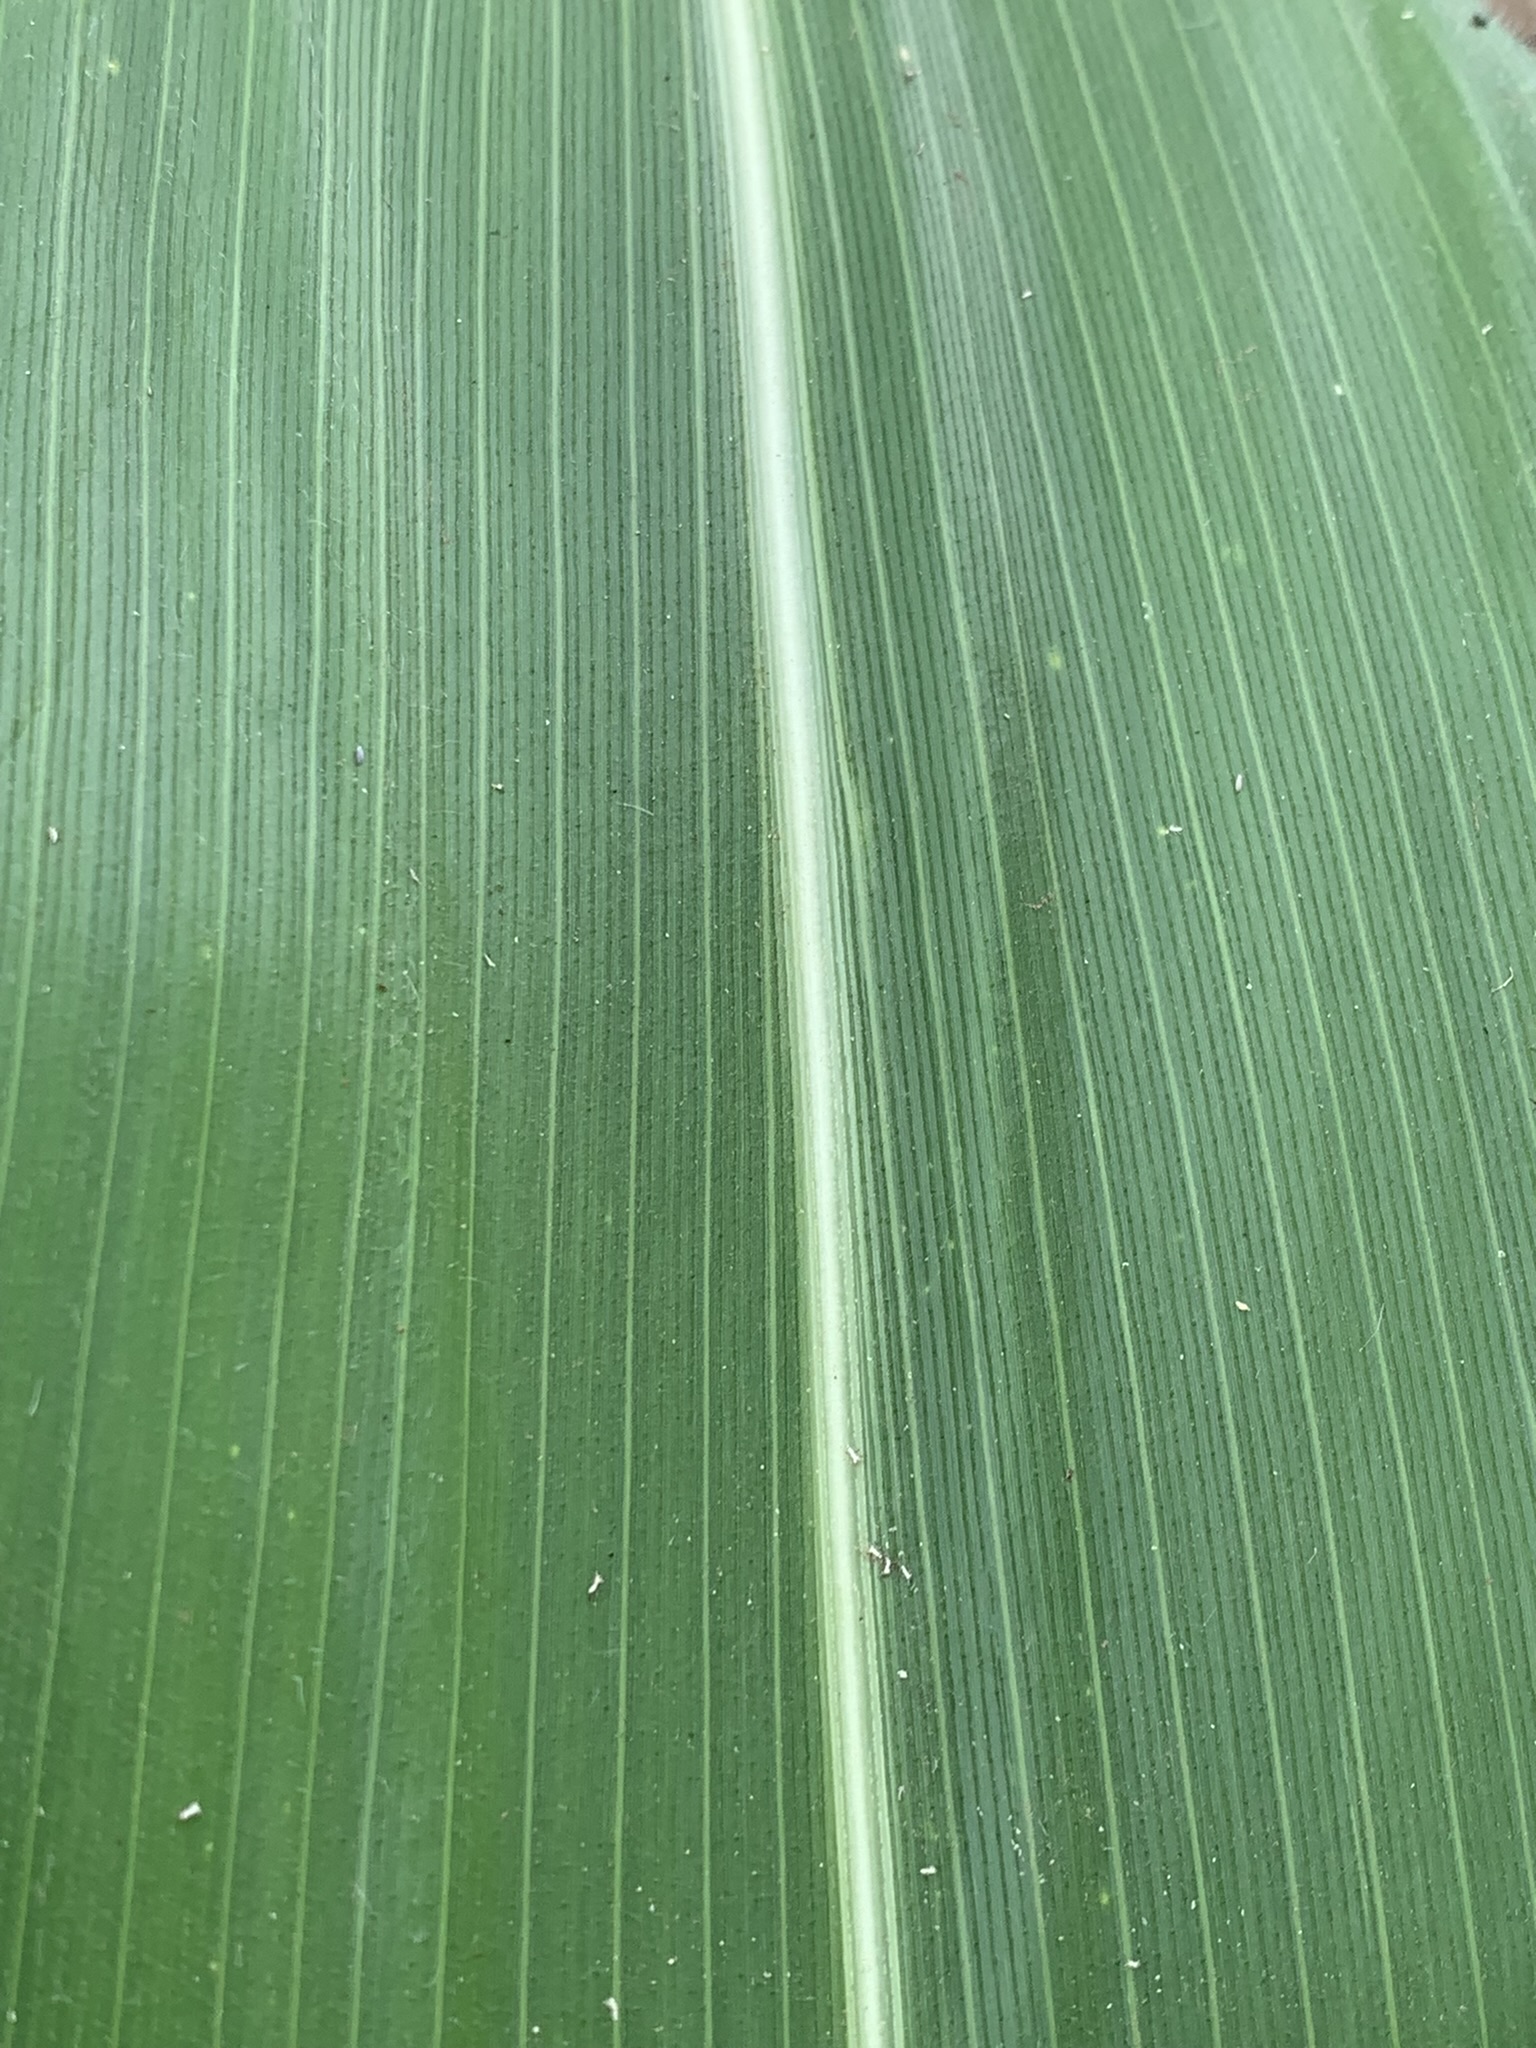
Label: Healthy